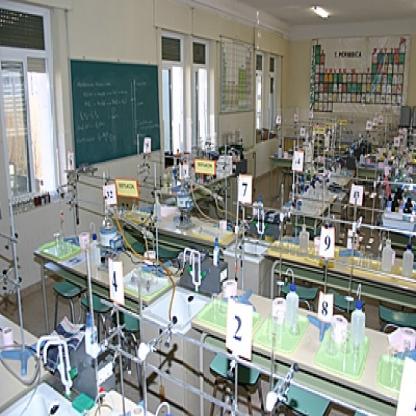
Scene: Indoor